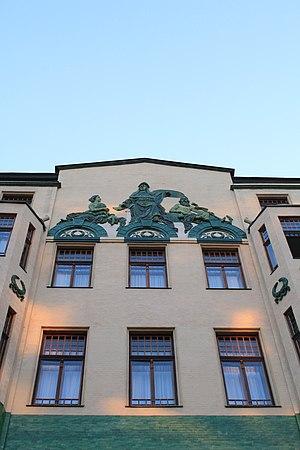
L'Hôtel Moskva est un hôtel de Belgrade, la capitale de la Serbie. Construit en 1906, l'Hôtel Moskva est l'un des plus anciens hôtels de Serbie. En raison de sa valeur architecturale, il est inscrit sur la liste des monuments culturels de grande importance de la République de Serbie et sur la liste des biens culturels de la Ville de Belgrade.